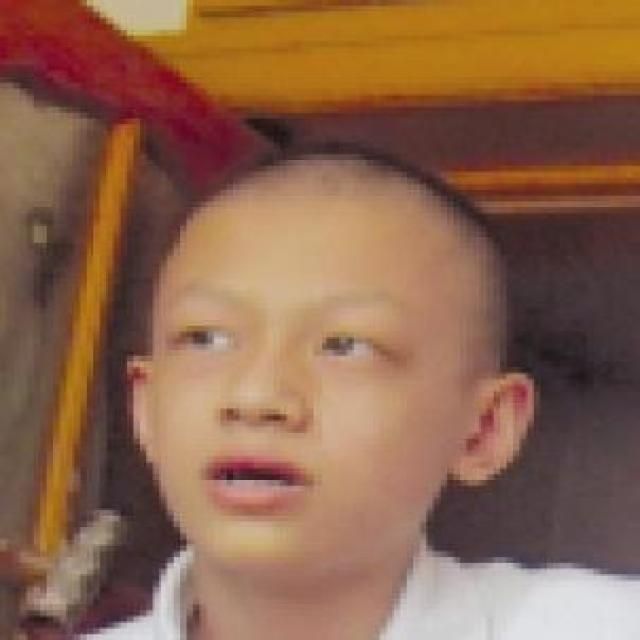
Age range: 13-20